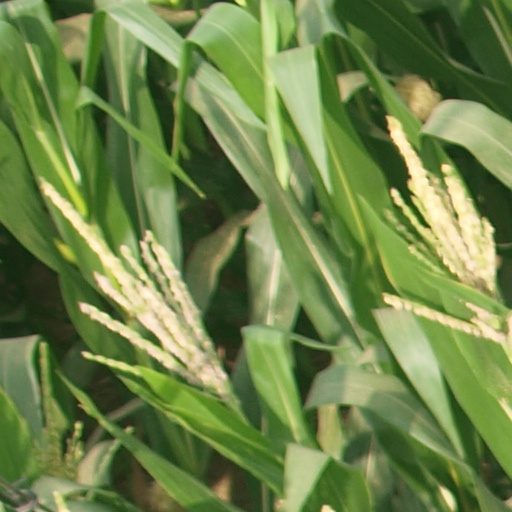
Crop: maize; corn